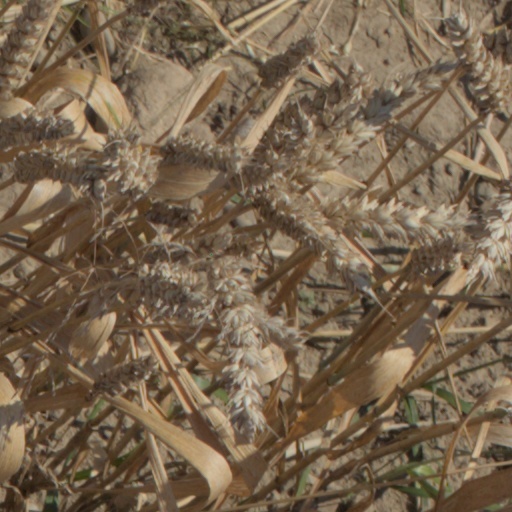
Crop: wheat